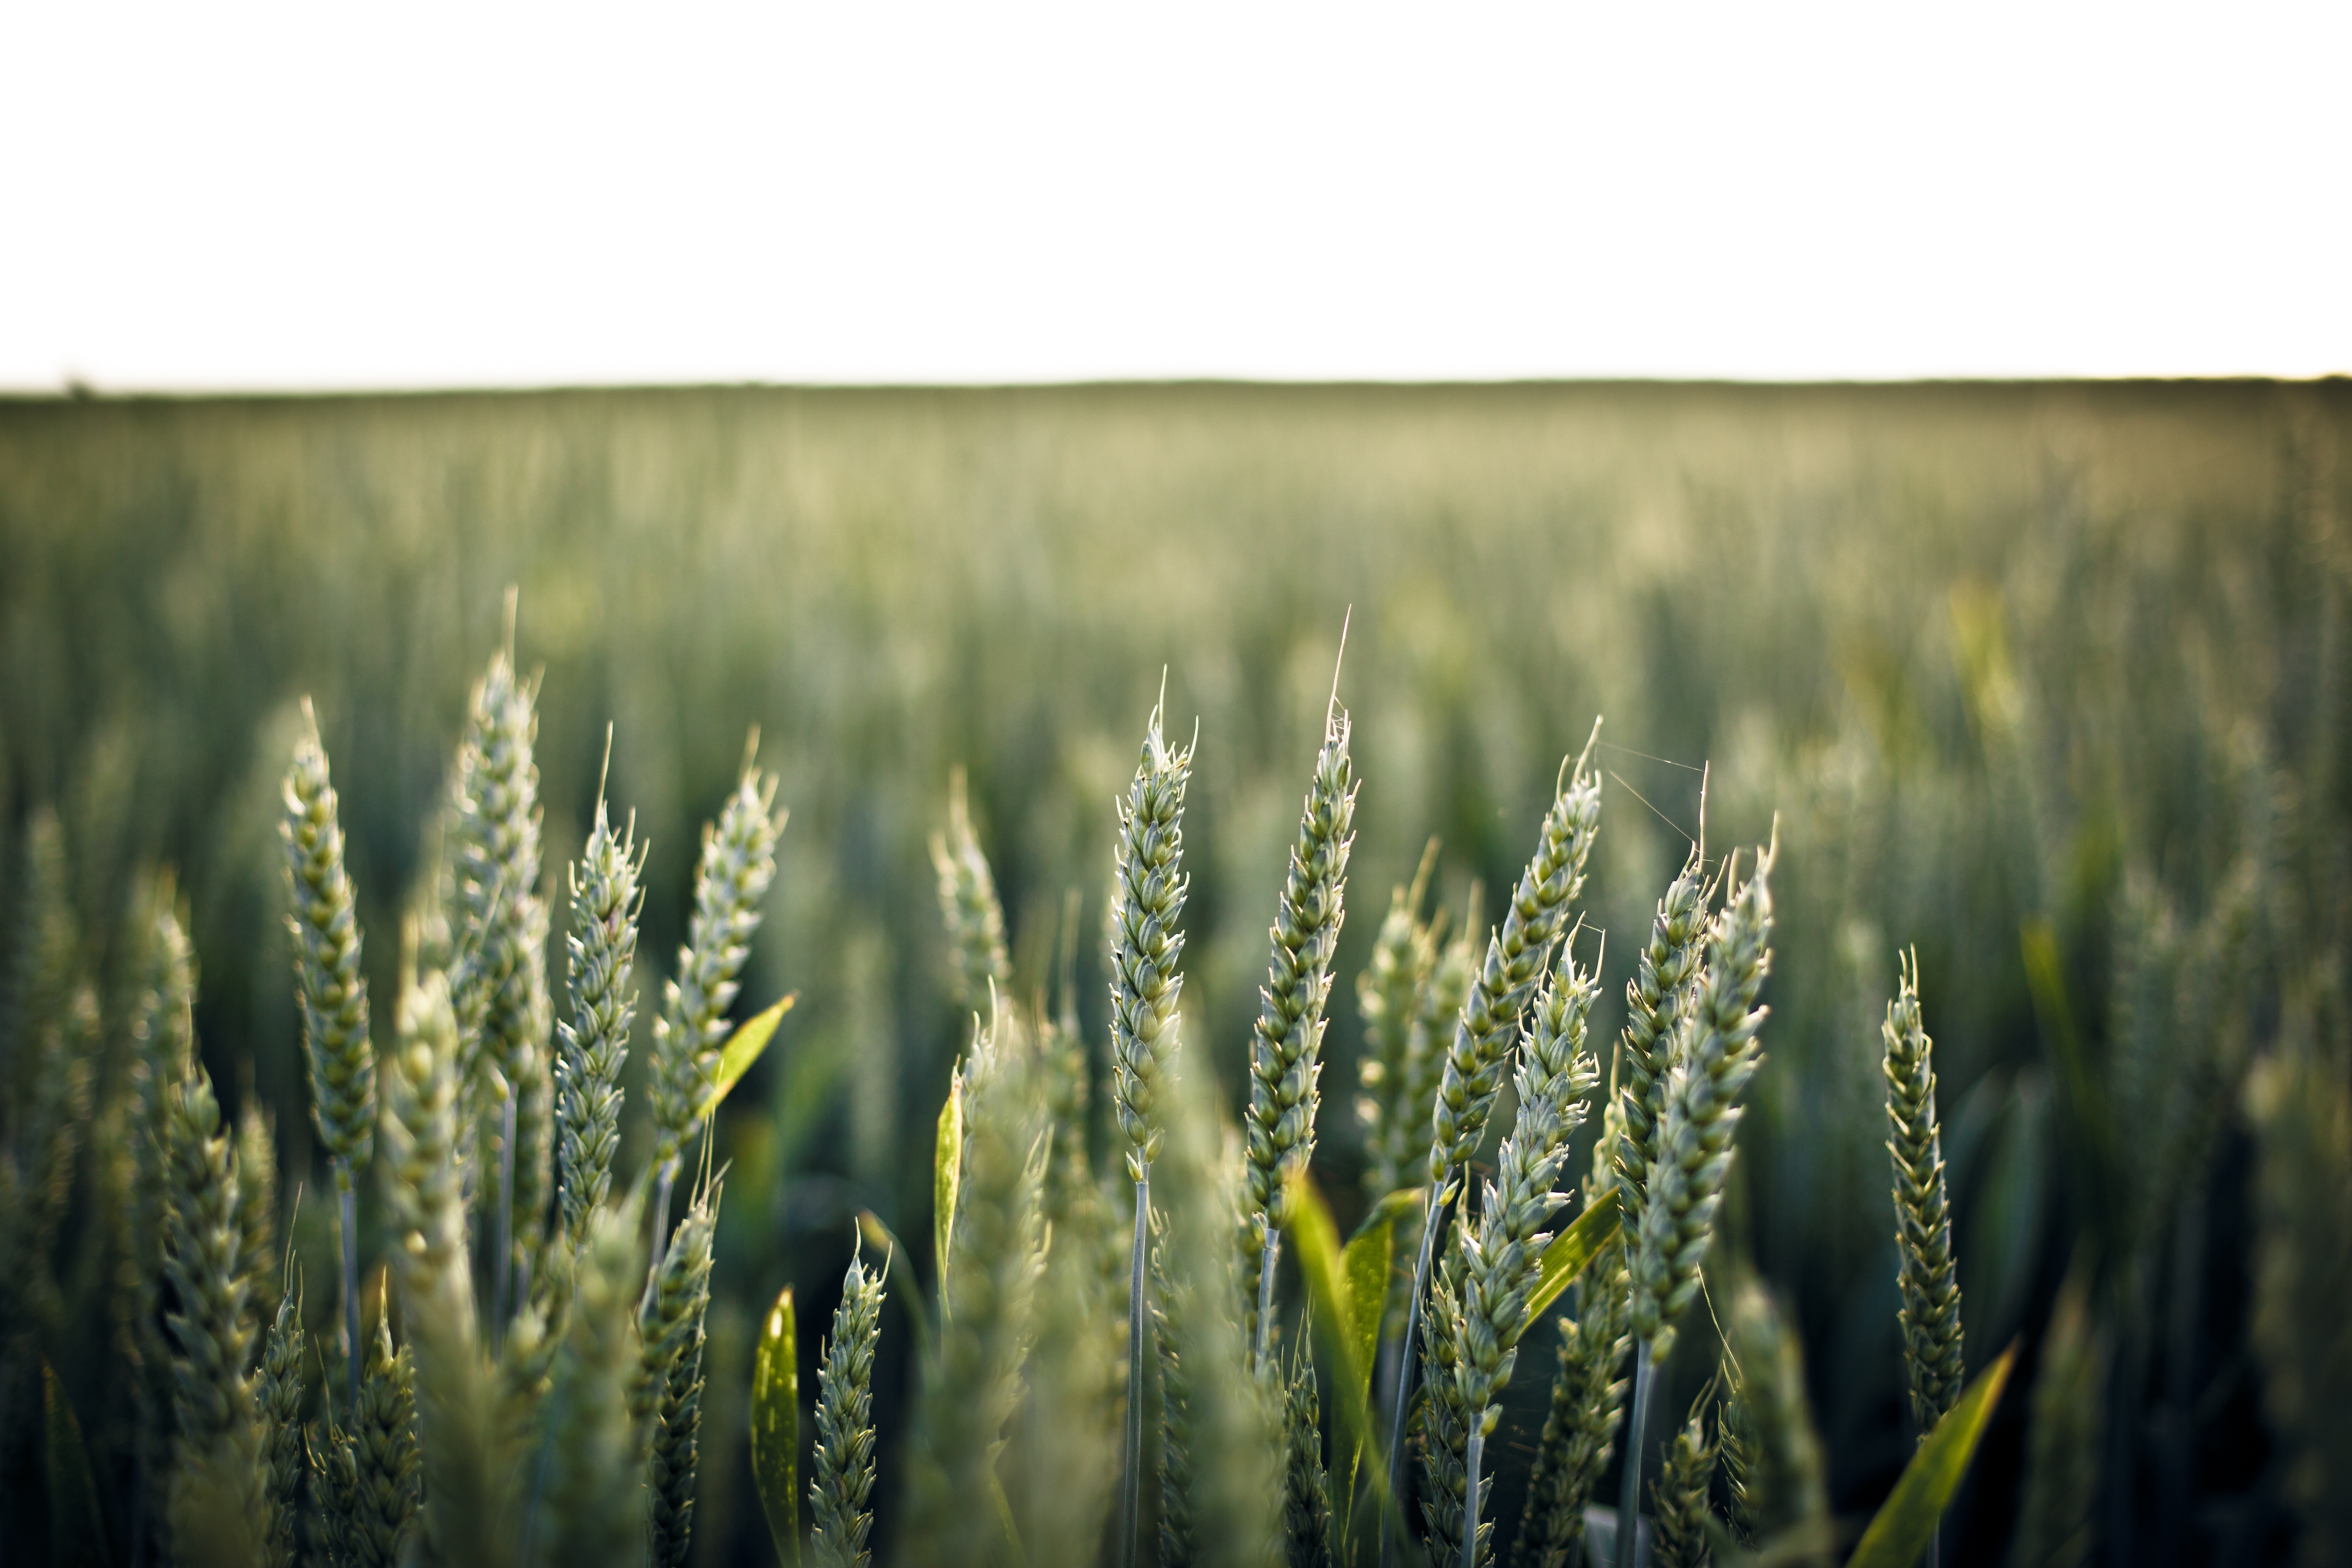
nature, grass, plant, field, meadow, wheat, prairie, countryside, stem, sunlight, leaf, flower, green, grassland, flowering plant, grass family, plant stem, land plant